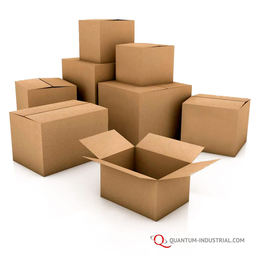
Label: cardboard